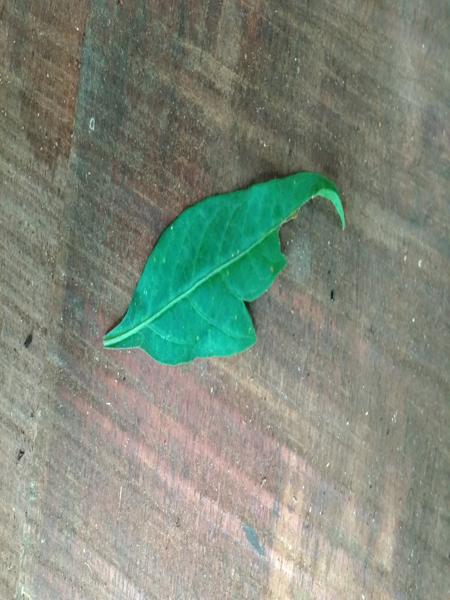
Plant: Balloon_Vine